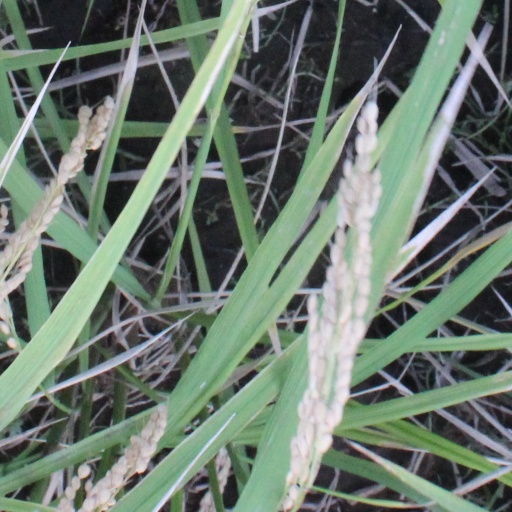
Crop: rice